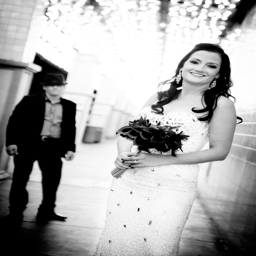
just moments after hard rock artist walked her down the aisle , our bride celebrates with a photo shoot .